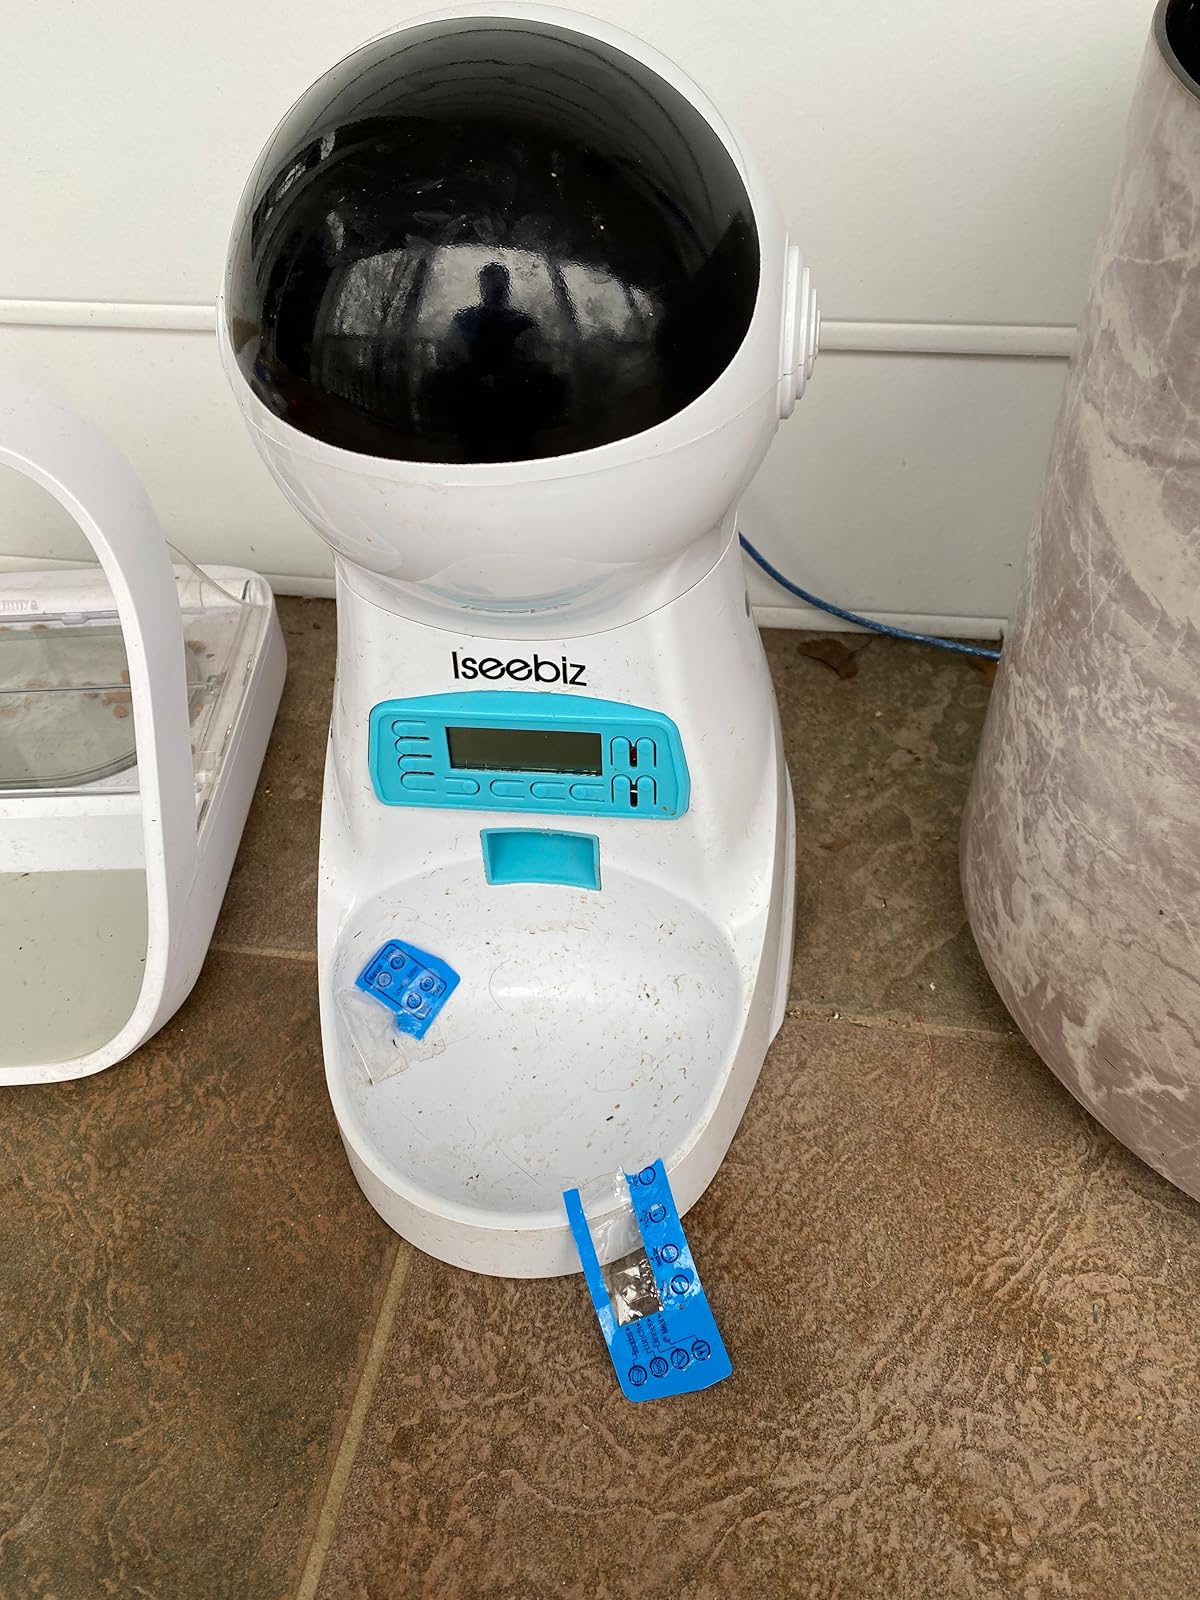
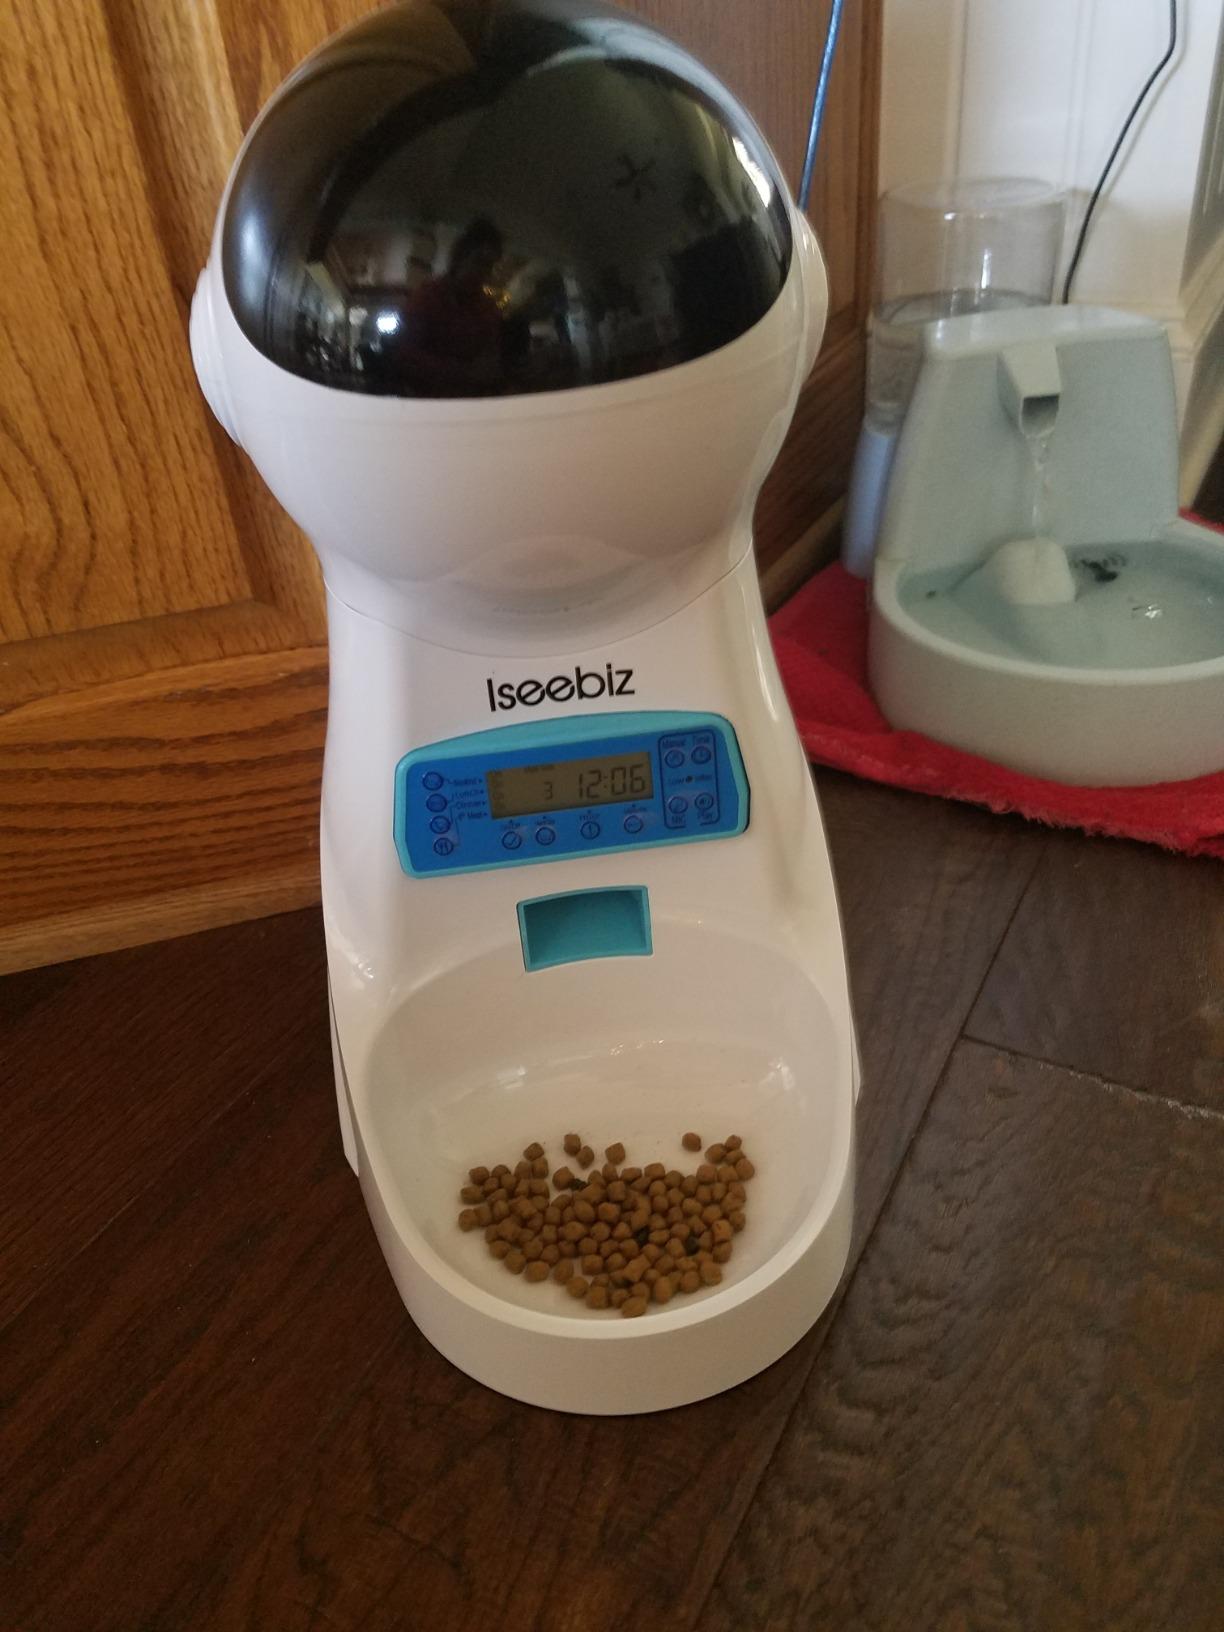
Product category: items_feeder
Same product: yes